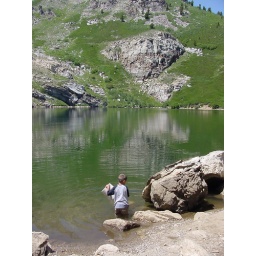
Taken at Angle lake a boy was playing all day in the water.